Bi-elliptic transfer

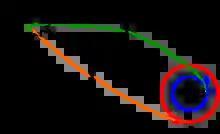
A bi-parabolic transfer from a low circular starting orbit (dark blue) to a higher circular orbit (red)

The maximal possible savings can be computed by assuming that formula_22, in which case the total formula_23 simplifies to formula_24. In this case, one also speaks of a "bi-parabolic" transfer because the two transfer trajectories are no longer ellipses but parabolas. The transfer time increases to infinity too.